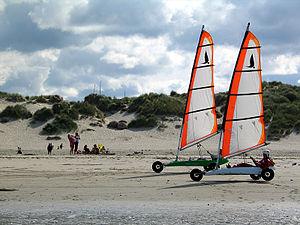
Cherrueix est une commune française située en bord de mer dans le département d'Ille-et-Vilaine, en Région Bretagne, entre Saint-Malo et Le Mont-Saint-Michel et peuplée de 1 110 habitants.
Le char à voile est un sport de conduite d'un véhicule à roues propulsé par une voile. Il est pratiqué sur les grandes plages de sable.